Brückner-Egeson-Lockyer cycle

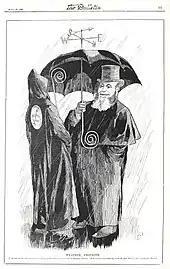
A cartoon from "The Bulletin" (29 March 1890) showing Charles Egeson (faceless) and Henry Chamberlain Russell with the title "Weather Prophets" and caption "It was said in ancient times that two soothsayers could not meet without laughing outright. Here is depicted a meeting of the Prophet Egeson and Astronomer Russell."

Charles Egeson (who possibly also went by the name of John Joseph George) first suggested 33 year cycles in Australian weather in 1889. Egeson was an assistant to Henry Chamberlain Russell in the Sydney Observatory. When Russell was away in Europe, he began to publish forecasts based on his cycles in the newspapers. The forecast of a drought caused considerable public alarm and led to his dismissal from the Sydney Observatory in 1890. In 1893, a warrant was issued for the arrest of Charles Egeson in a case of cheating. A news report in 1903 recorded his death in a lunatic asylum. Egeson's 1889 publication was shortly followed in 1890 by Eduard Brückner's who suggested 33 to 35 year cycles. William J. S. Lockyer, son of Sir Norman Lockyer, associated these cycles with that of sunspot activity. Similar cycles were also noted before Egeson as in the case of 35-year cycles of Perseid meteors noted by Rudolf Wolf in 1877, sunspot and weather associations by Giovanni Battista Riccioli (1651) and 30+ year cycles noted by Francis Bacon although Egeson was the first to collate numerous datasets to support the view. Egeson himself noted ancient traditional beliefs in 30 year cycles from Ceylon. Brückner described 35 year cycles of cool-damp and warm-dry weather periods, an observation that had also been made by Sir Francis Bacon.